2016 Elite League speedway season

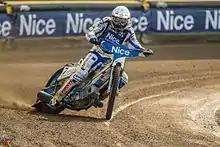
Freddie Lindgren

At the annual Elite League AGM, which was held during October and November 2015, it was announced that speedway bosses would continue to give more opportunities to young talent. All 8 Elite League teams would continue to track two young British draft riders, who would start the season at reserve. However unlike recent years these riders would be given Elite League averages after four meetings, giving them the chance to move into the top five of the team if they performed well. As a result of the reserve riders being given averages the overall points limit that teams must adhere to was raised from 34 to 40.5. In February 2016, it was announced that Elite League teams could sign an eighth stand-in rider, who could race in positions 2 to 5. The rider must be foreign and new to the Elite League. Lakeside Hammers signed Dennis Jonsson as their eight rider for the season.